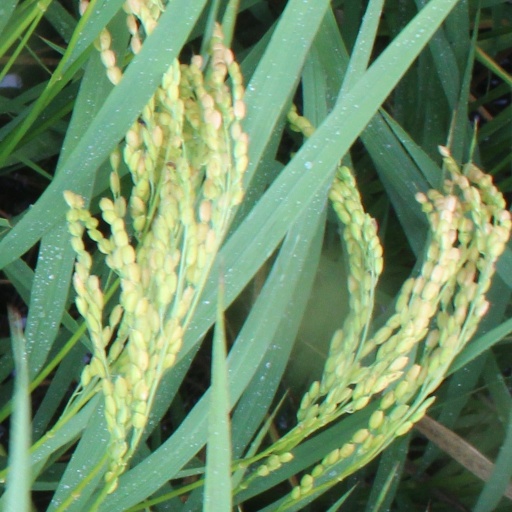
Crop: rice